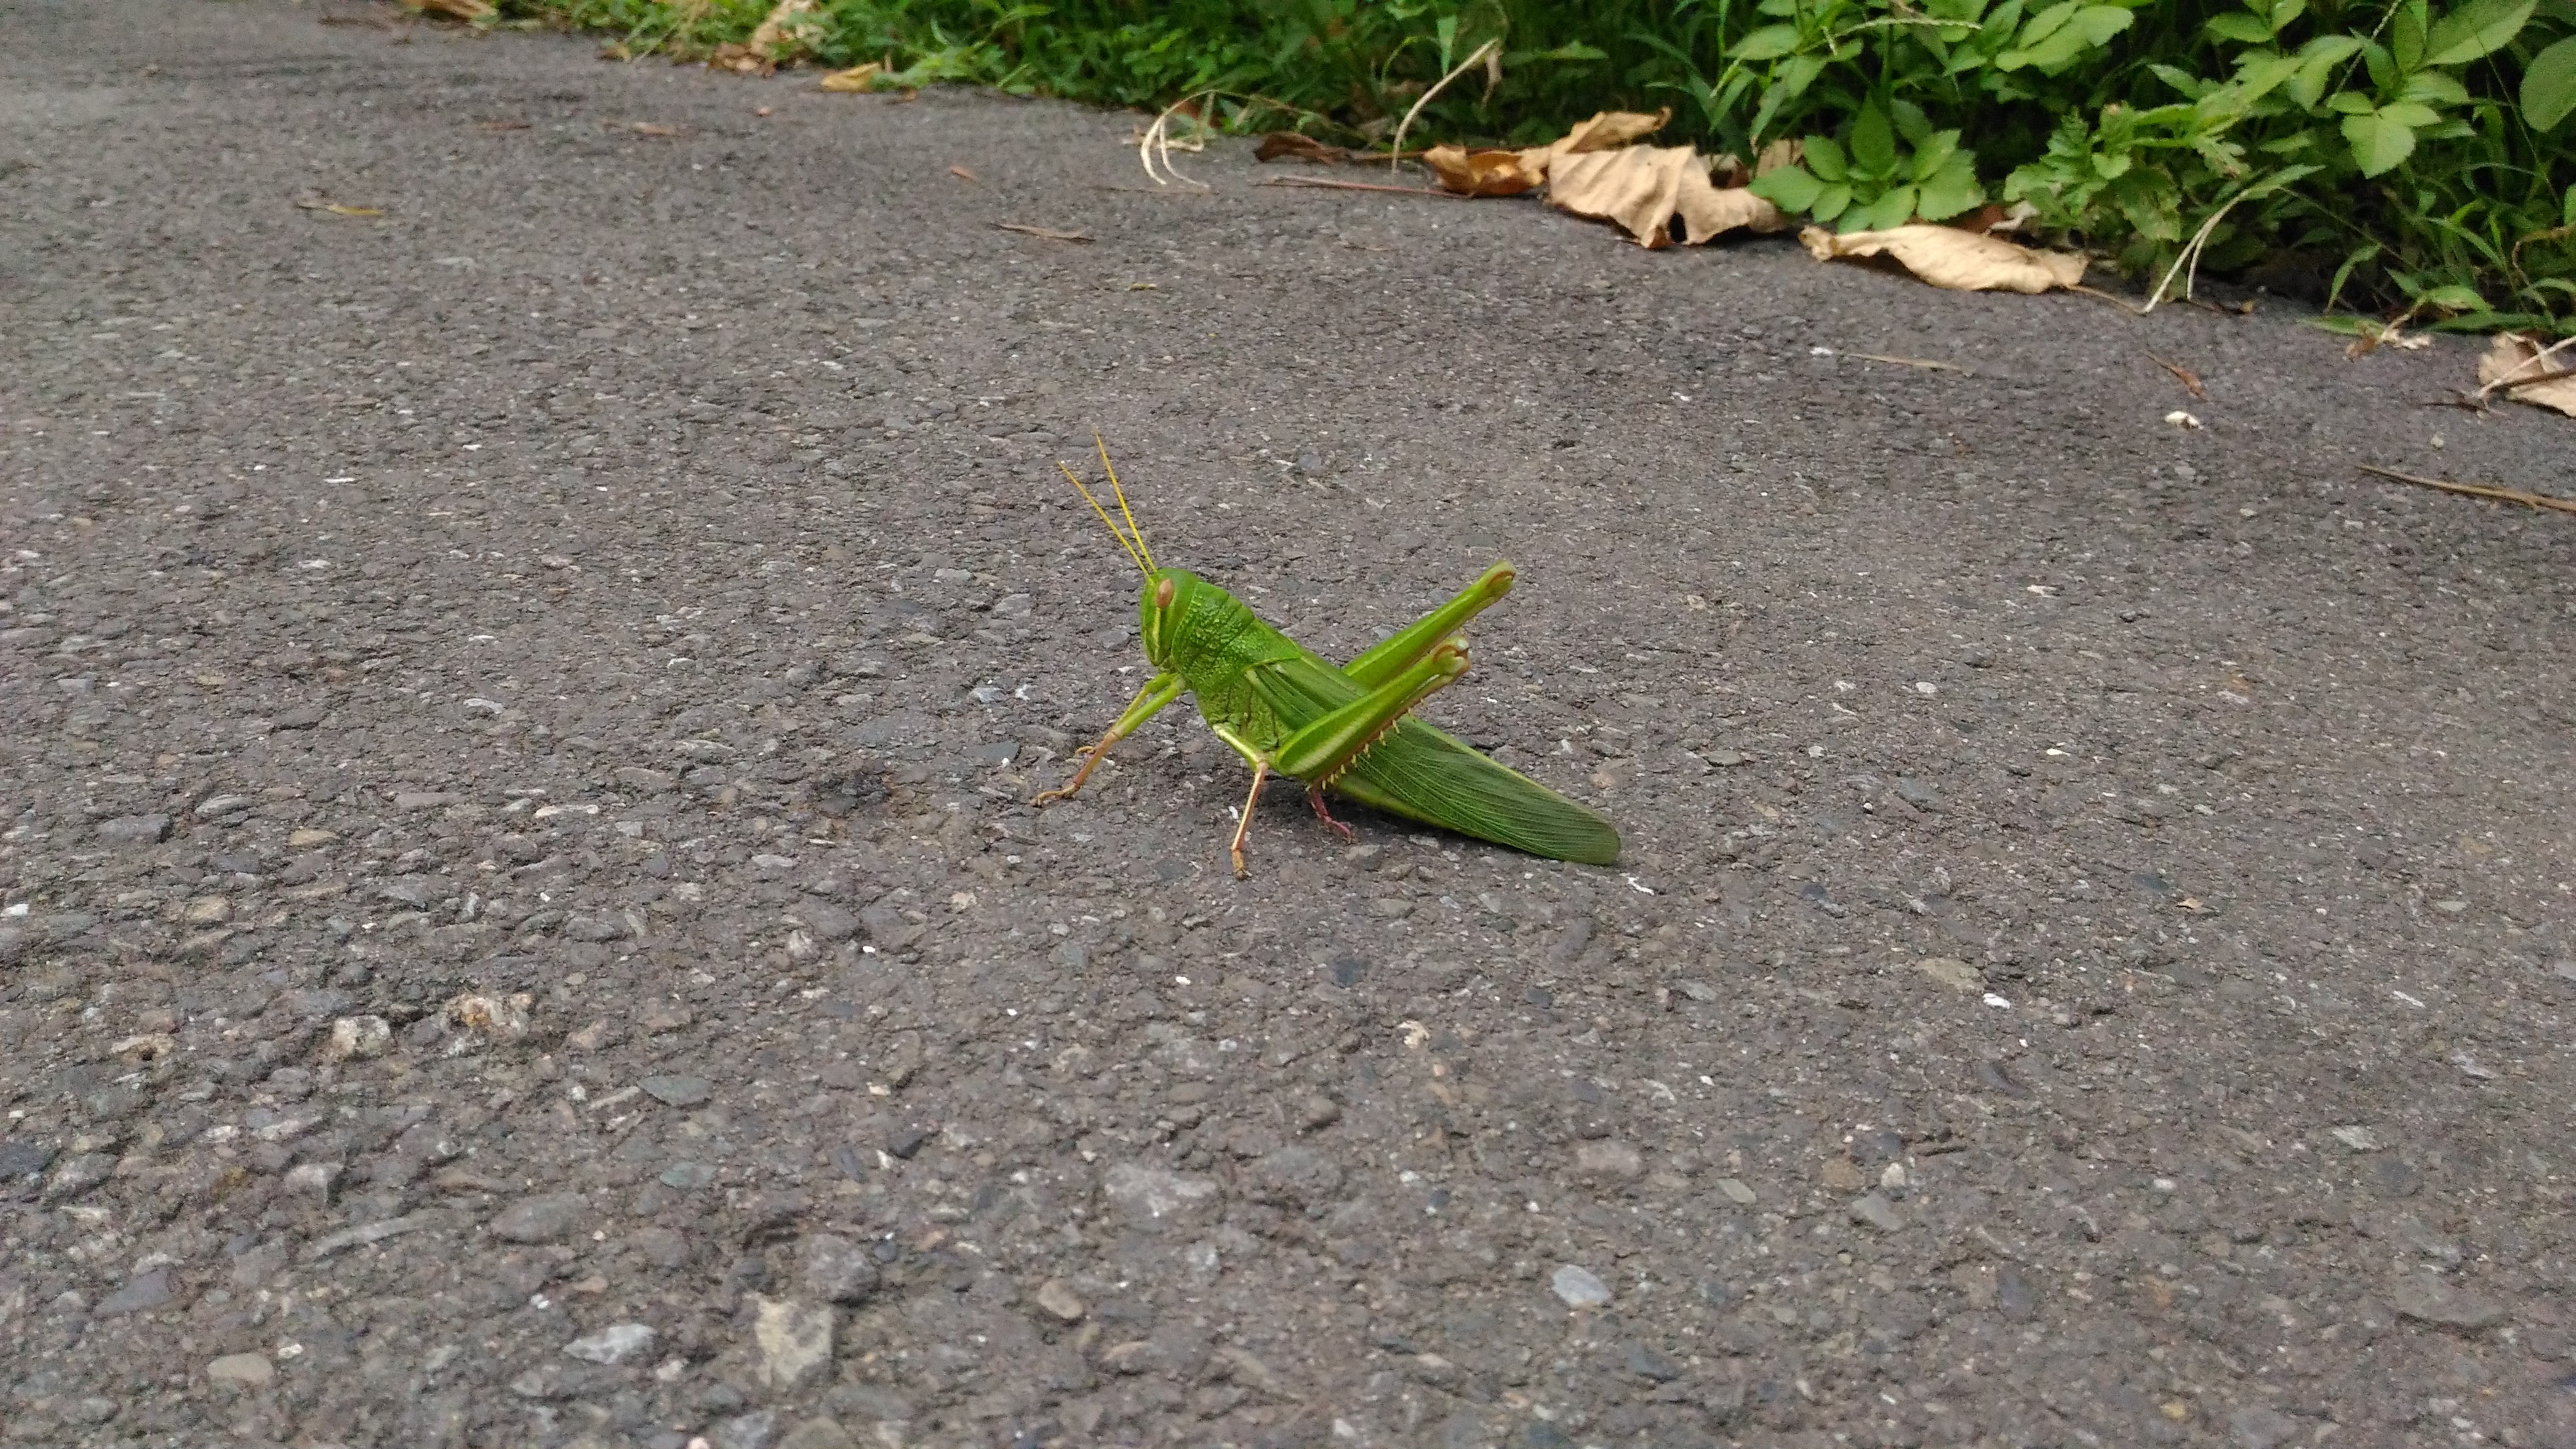
grass, lawn, leaf, asphalt, insect, soil, bug, garden, fauna, invertebrate, yard, grasshopper, road surface